Audelange

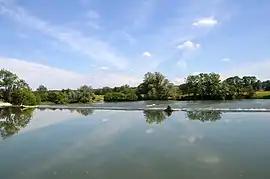
The Doubs near Audelange

Audelange is a commune in the Jura department in the region of Bourgogne-Franche-Comté in eastern France.